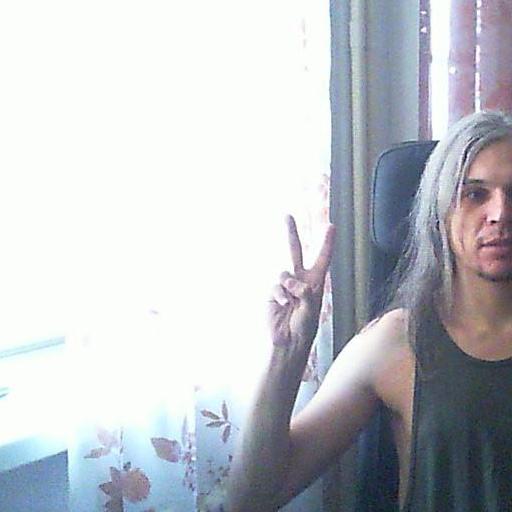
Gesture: peace